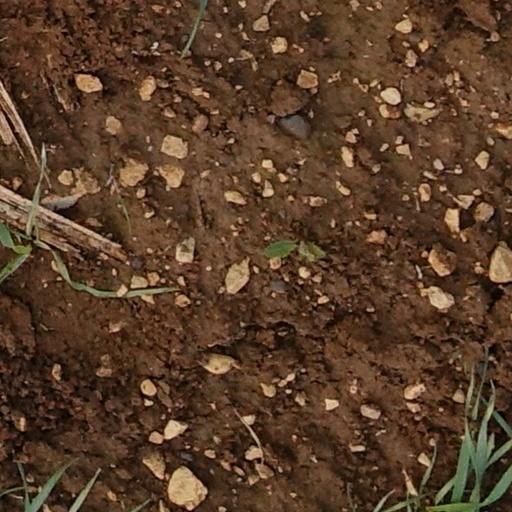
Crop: wheat